Christa Riffel

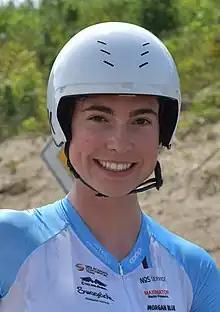
Riffel in 2022

Christa Riffel (born 30 July 1998) is a German racing cyclist, who currently rides for UCI Women's Continental Team . She rode in the women's road race event at the 2018 UCI Road World Championships.